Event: Nepal Earthquake
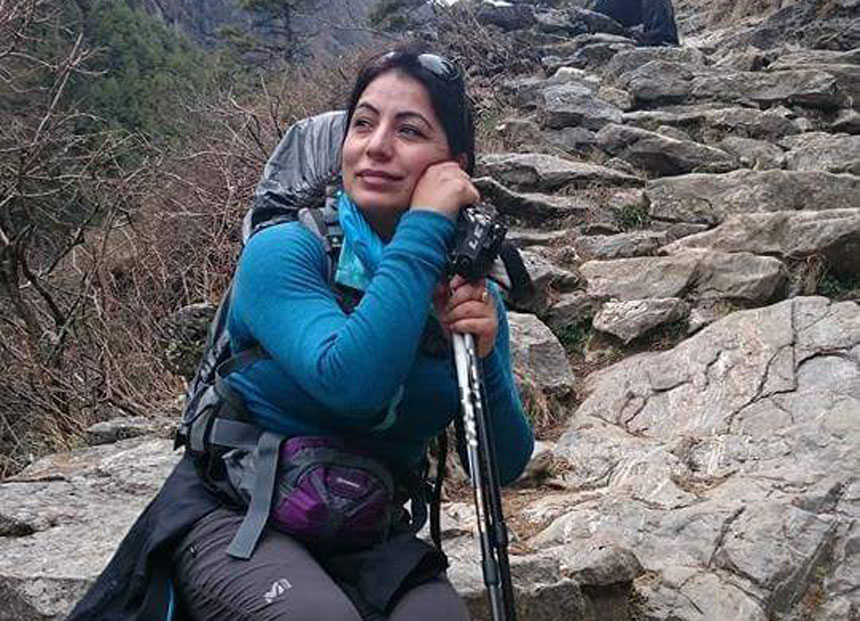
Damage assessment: no_damage